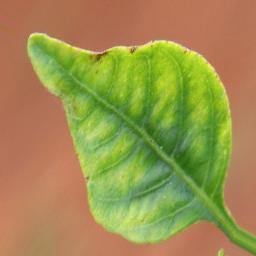
Label: nutritional